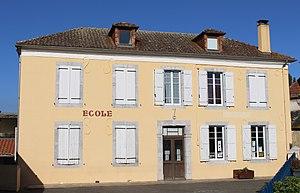
École de Moulédous (Hautes-Pyrénées)
Moulédous est une commune française située dans le département des Hautes-Pyrénées, en région Occitanie.